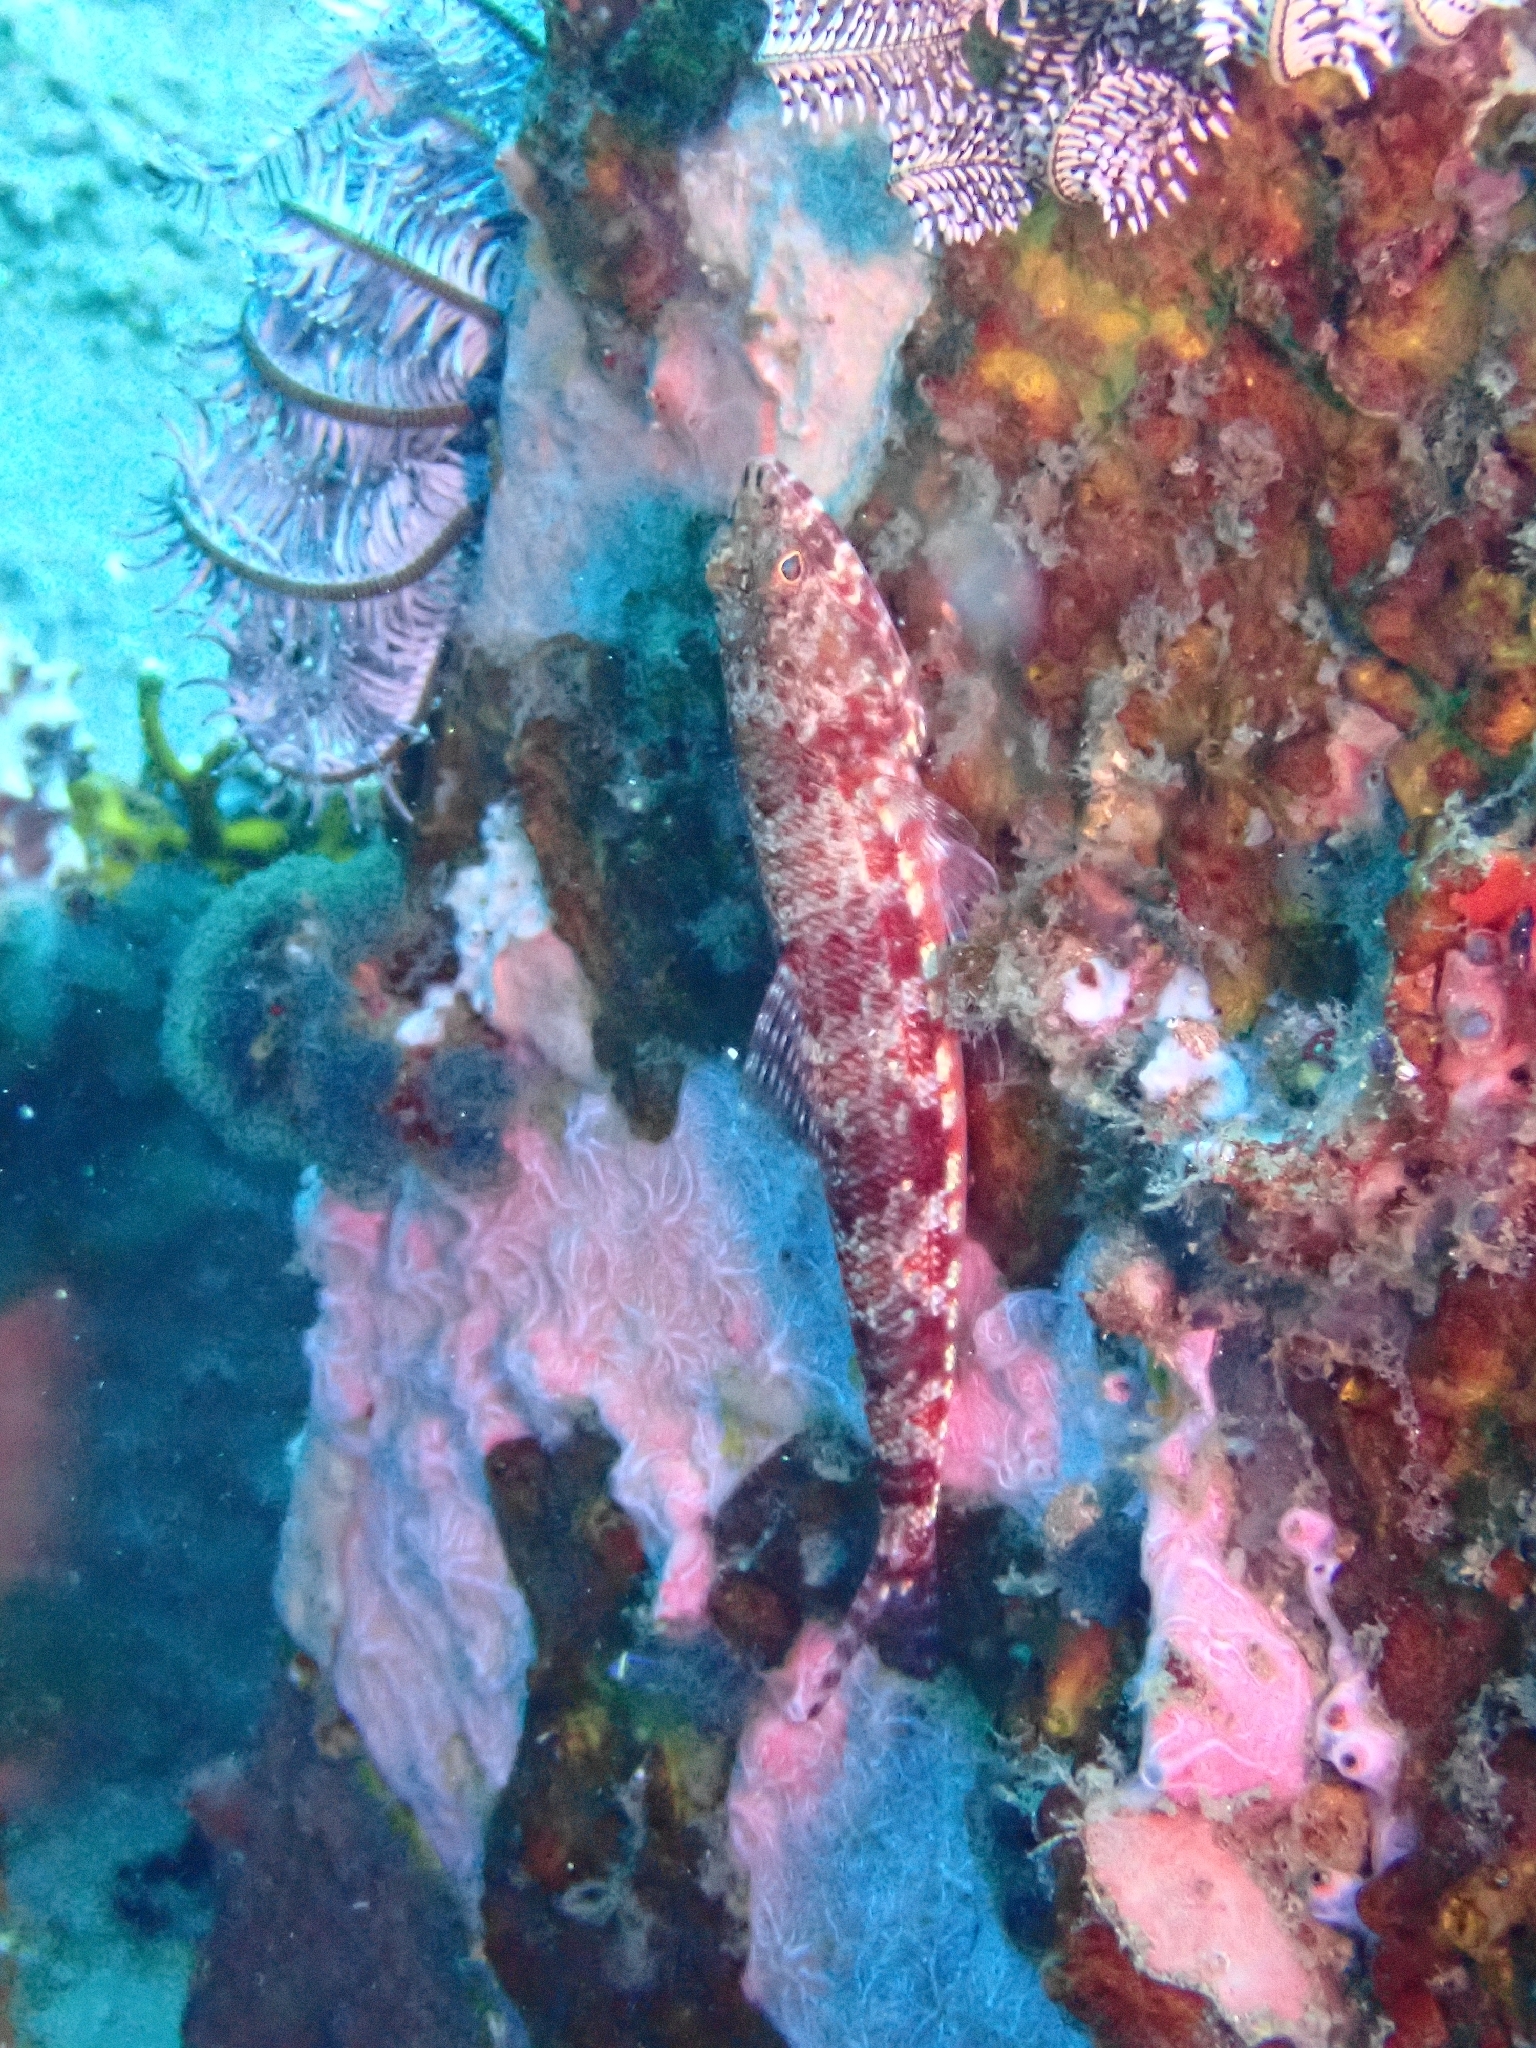
fish (species not among the labelled classes)